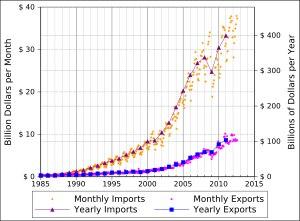
La guerre commerciale entre les États-Unis et la Chine est un épisode de dispute commerciale, constitué de hausses de taxes douanières et de menaces entre la Chine et les États-Unis, lancé sous la présidence de Donald Trump, en 2018.